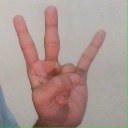
अक्षर: क्ष